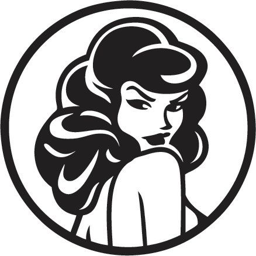
it 's a logo for sure !